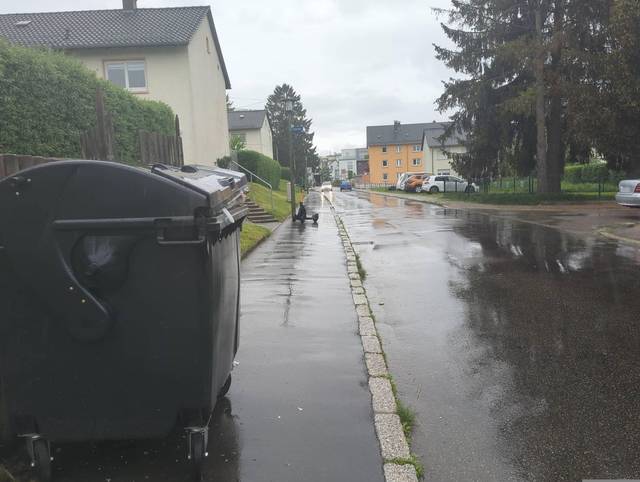
Region: Germany
Coordinates: 48.06, 8.447